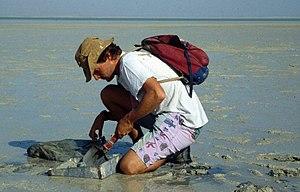
La directive-cadre stratégie pour le milieu marin, est une directive européenne du Parlement européen et du Conseil prise le 17 juin 2008. Elle établit un cadre d’action communautaire dans le domaine de la politique pour le milieu marin.